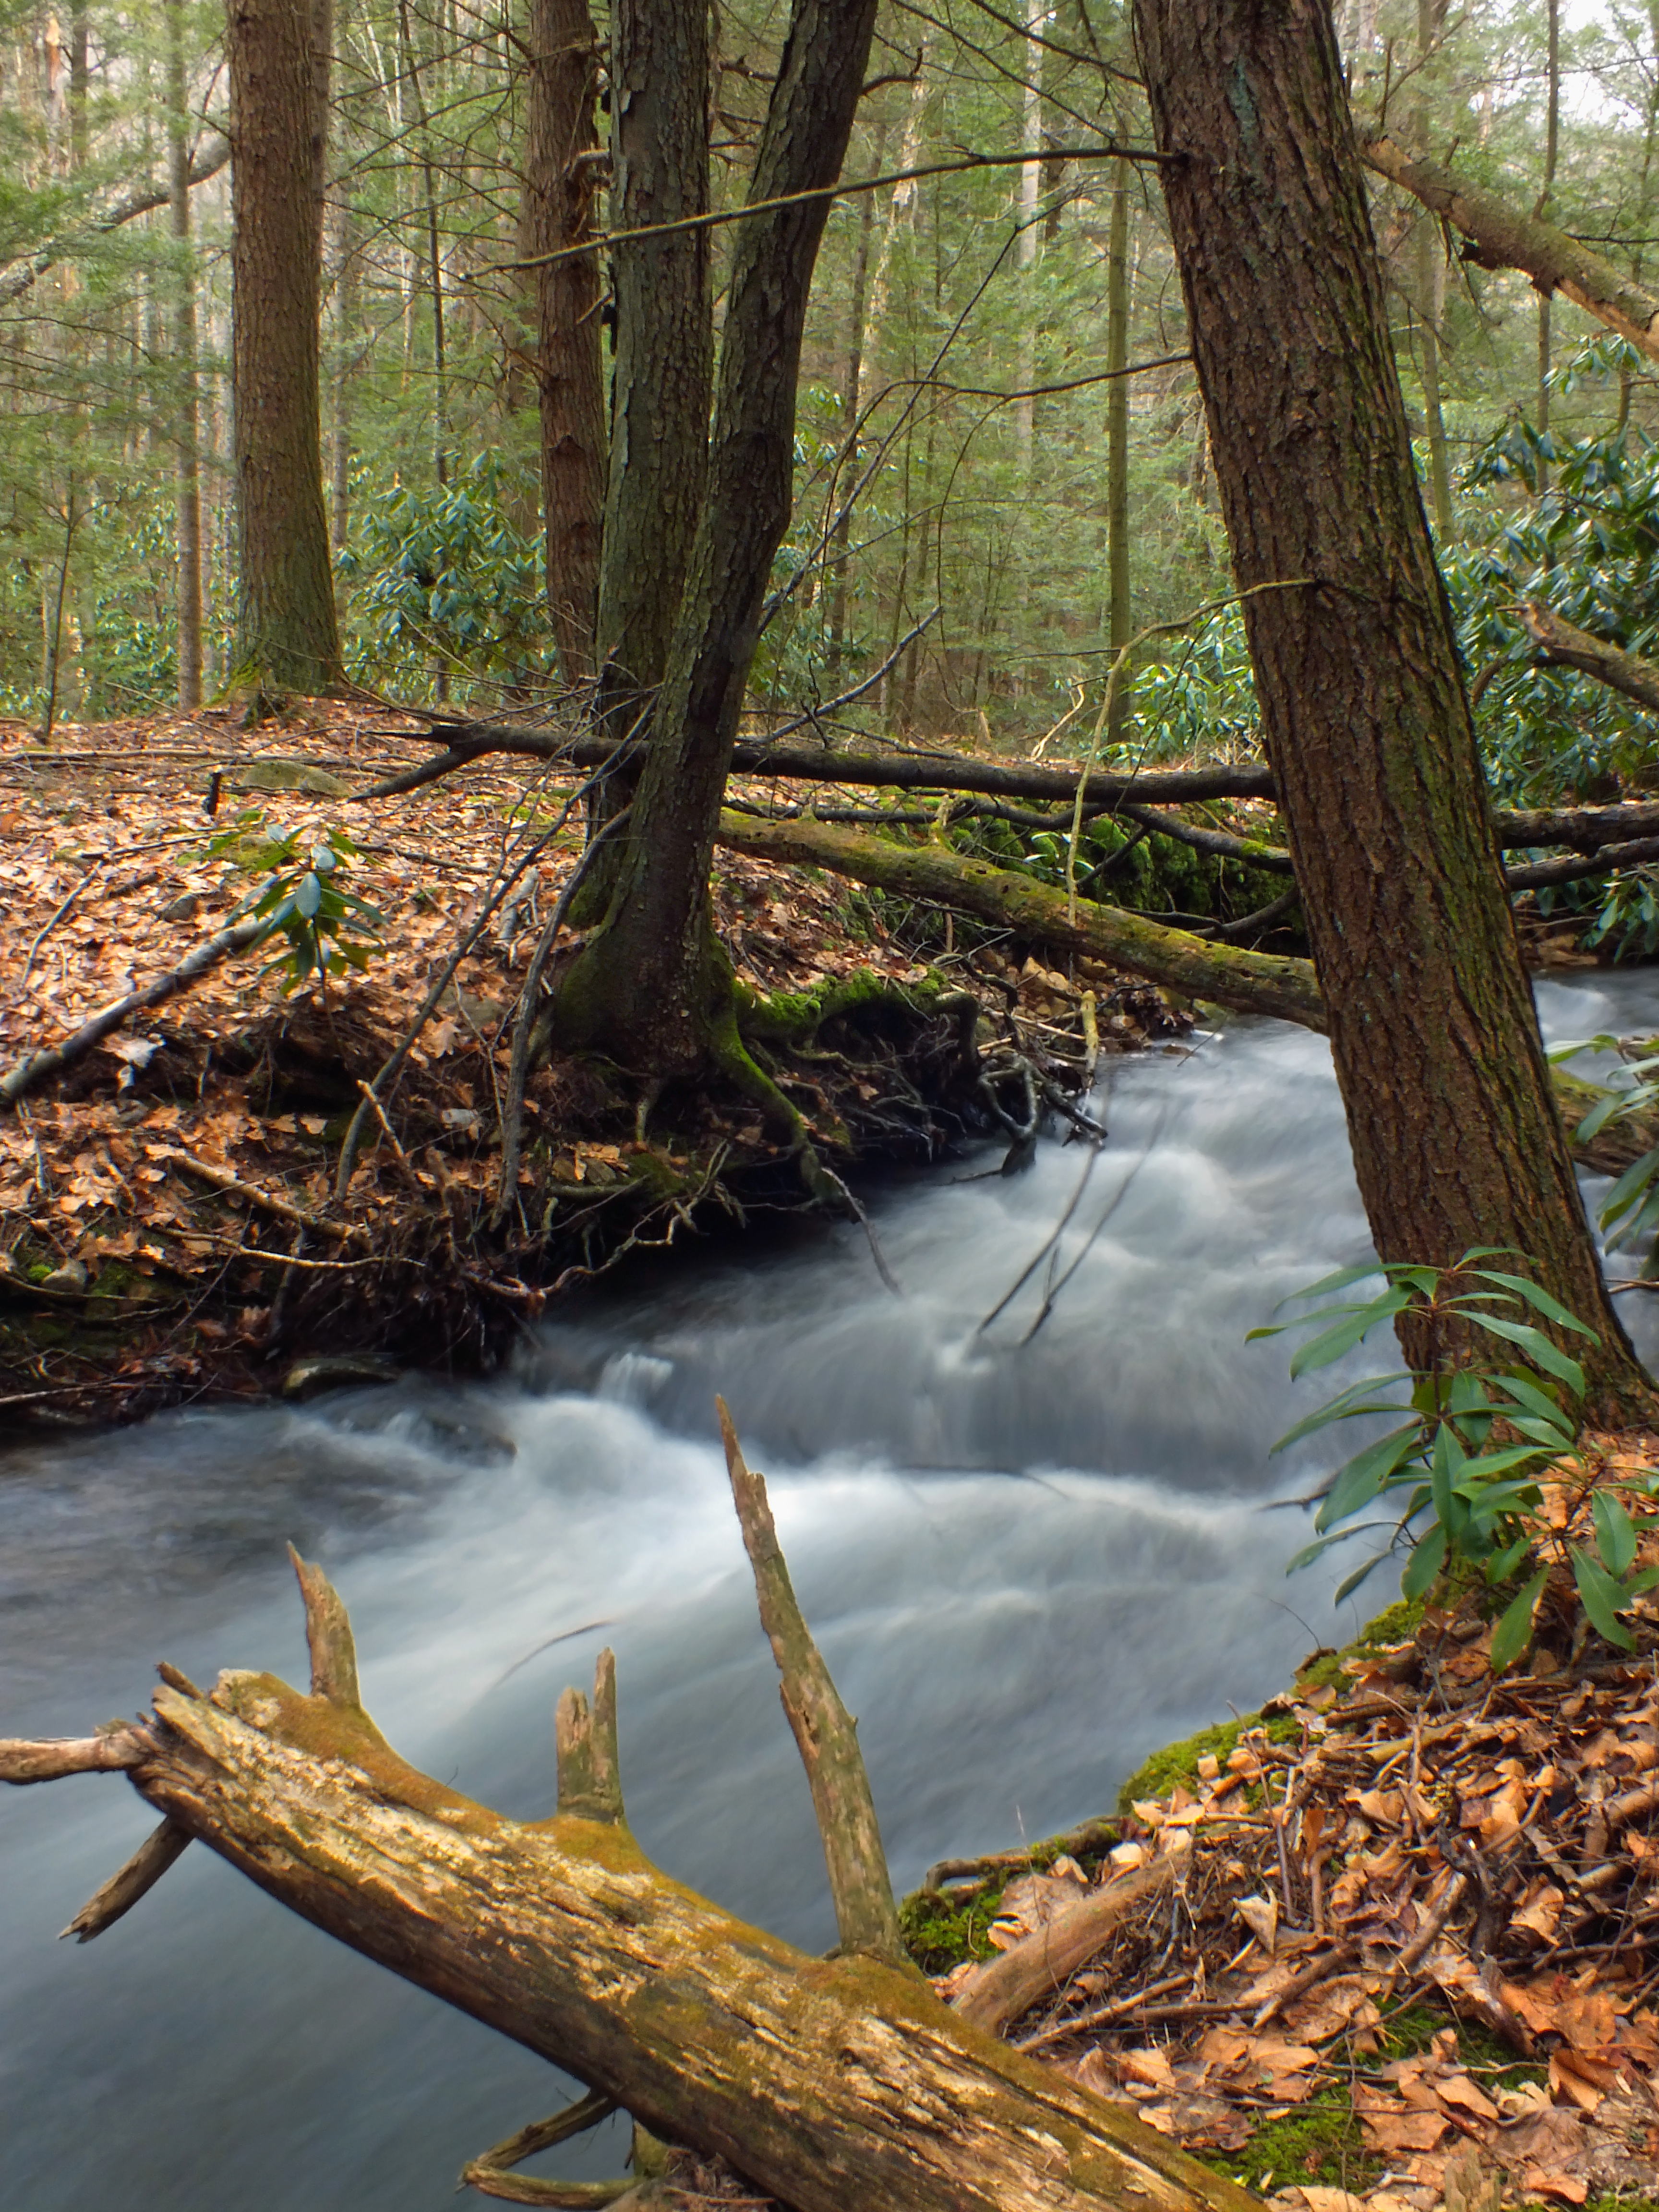
tree, nature, forest, creek, swamp, wilderness, branch, winter, wood, hiking, trail, leaf, river, stream, jungle, autumn, season, trees, creativecommons, rainforest, clintoncounty, wetland, hemlocks, easternhemlocks, cascades, pennsylvania, rhododendron, stategameland295, stategamelands295, sgl295, cherryrungamelands, cherryrun, woodland, habitat, ecosystem, natural environment